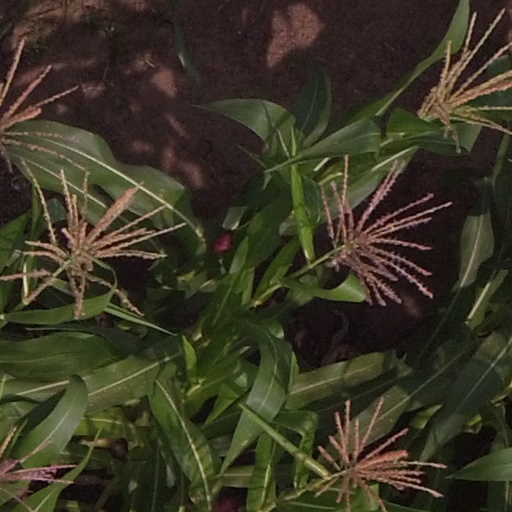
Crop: maize; corn